Phaethon (play)

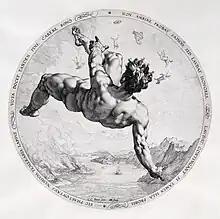
Phaethon falls from the chariot, by Hendrick Goltzius, made in 1588

Phaethon is the title of a lost tragedy written by Athenian playwright Euripides, first produced circa 420 BC, and covered the myth of Phaethon, the young mortal boy who asked his father the sun god Helios to drive his solar chariot for a single day. The play has been lost, though several fragments of it survive. Another treatment of the myth had been delivered earlier by Aeschylus in his lost play "Heliades" ("daughters of the Sun"), whose content and plot are even more fragmentary and obscure. The influence of Euripides' play on Ovid's version of the myth can be easily recognized. From this now lost play only twelve fragments remain, covering around 400 lines or so.